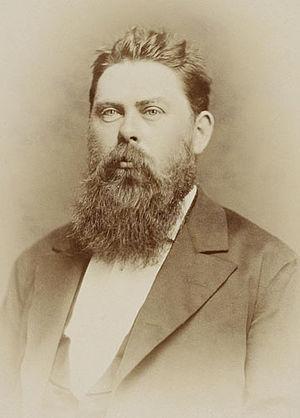
William Emil Sørensen, né le 9 avril 1848 dans le Jutland et mort le 29 juin 1916, est un zoologiste danois.